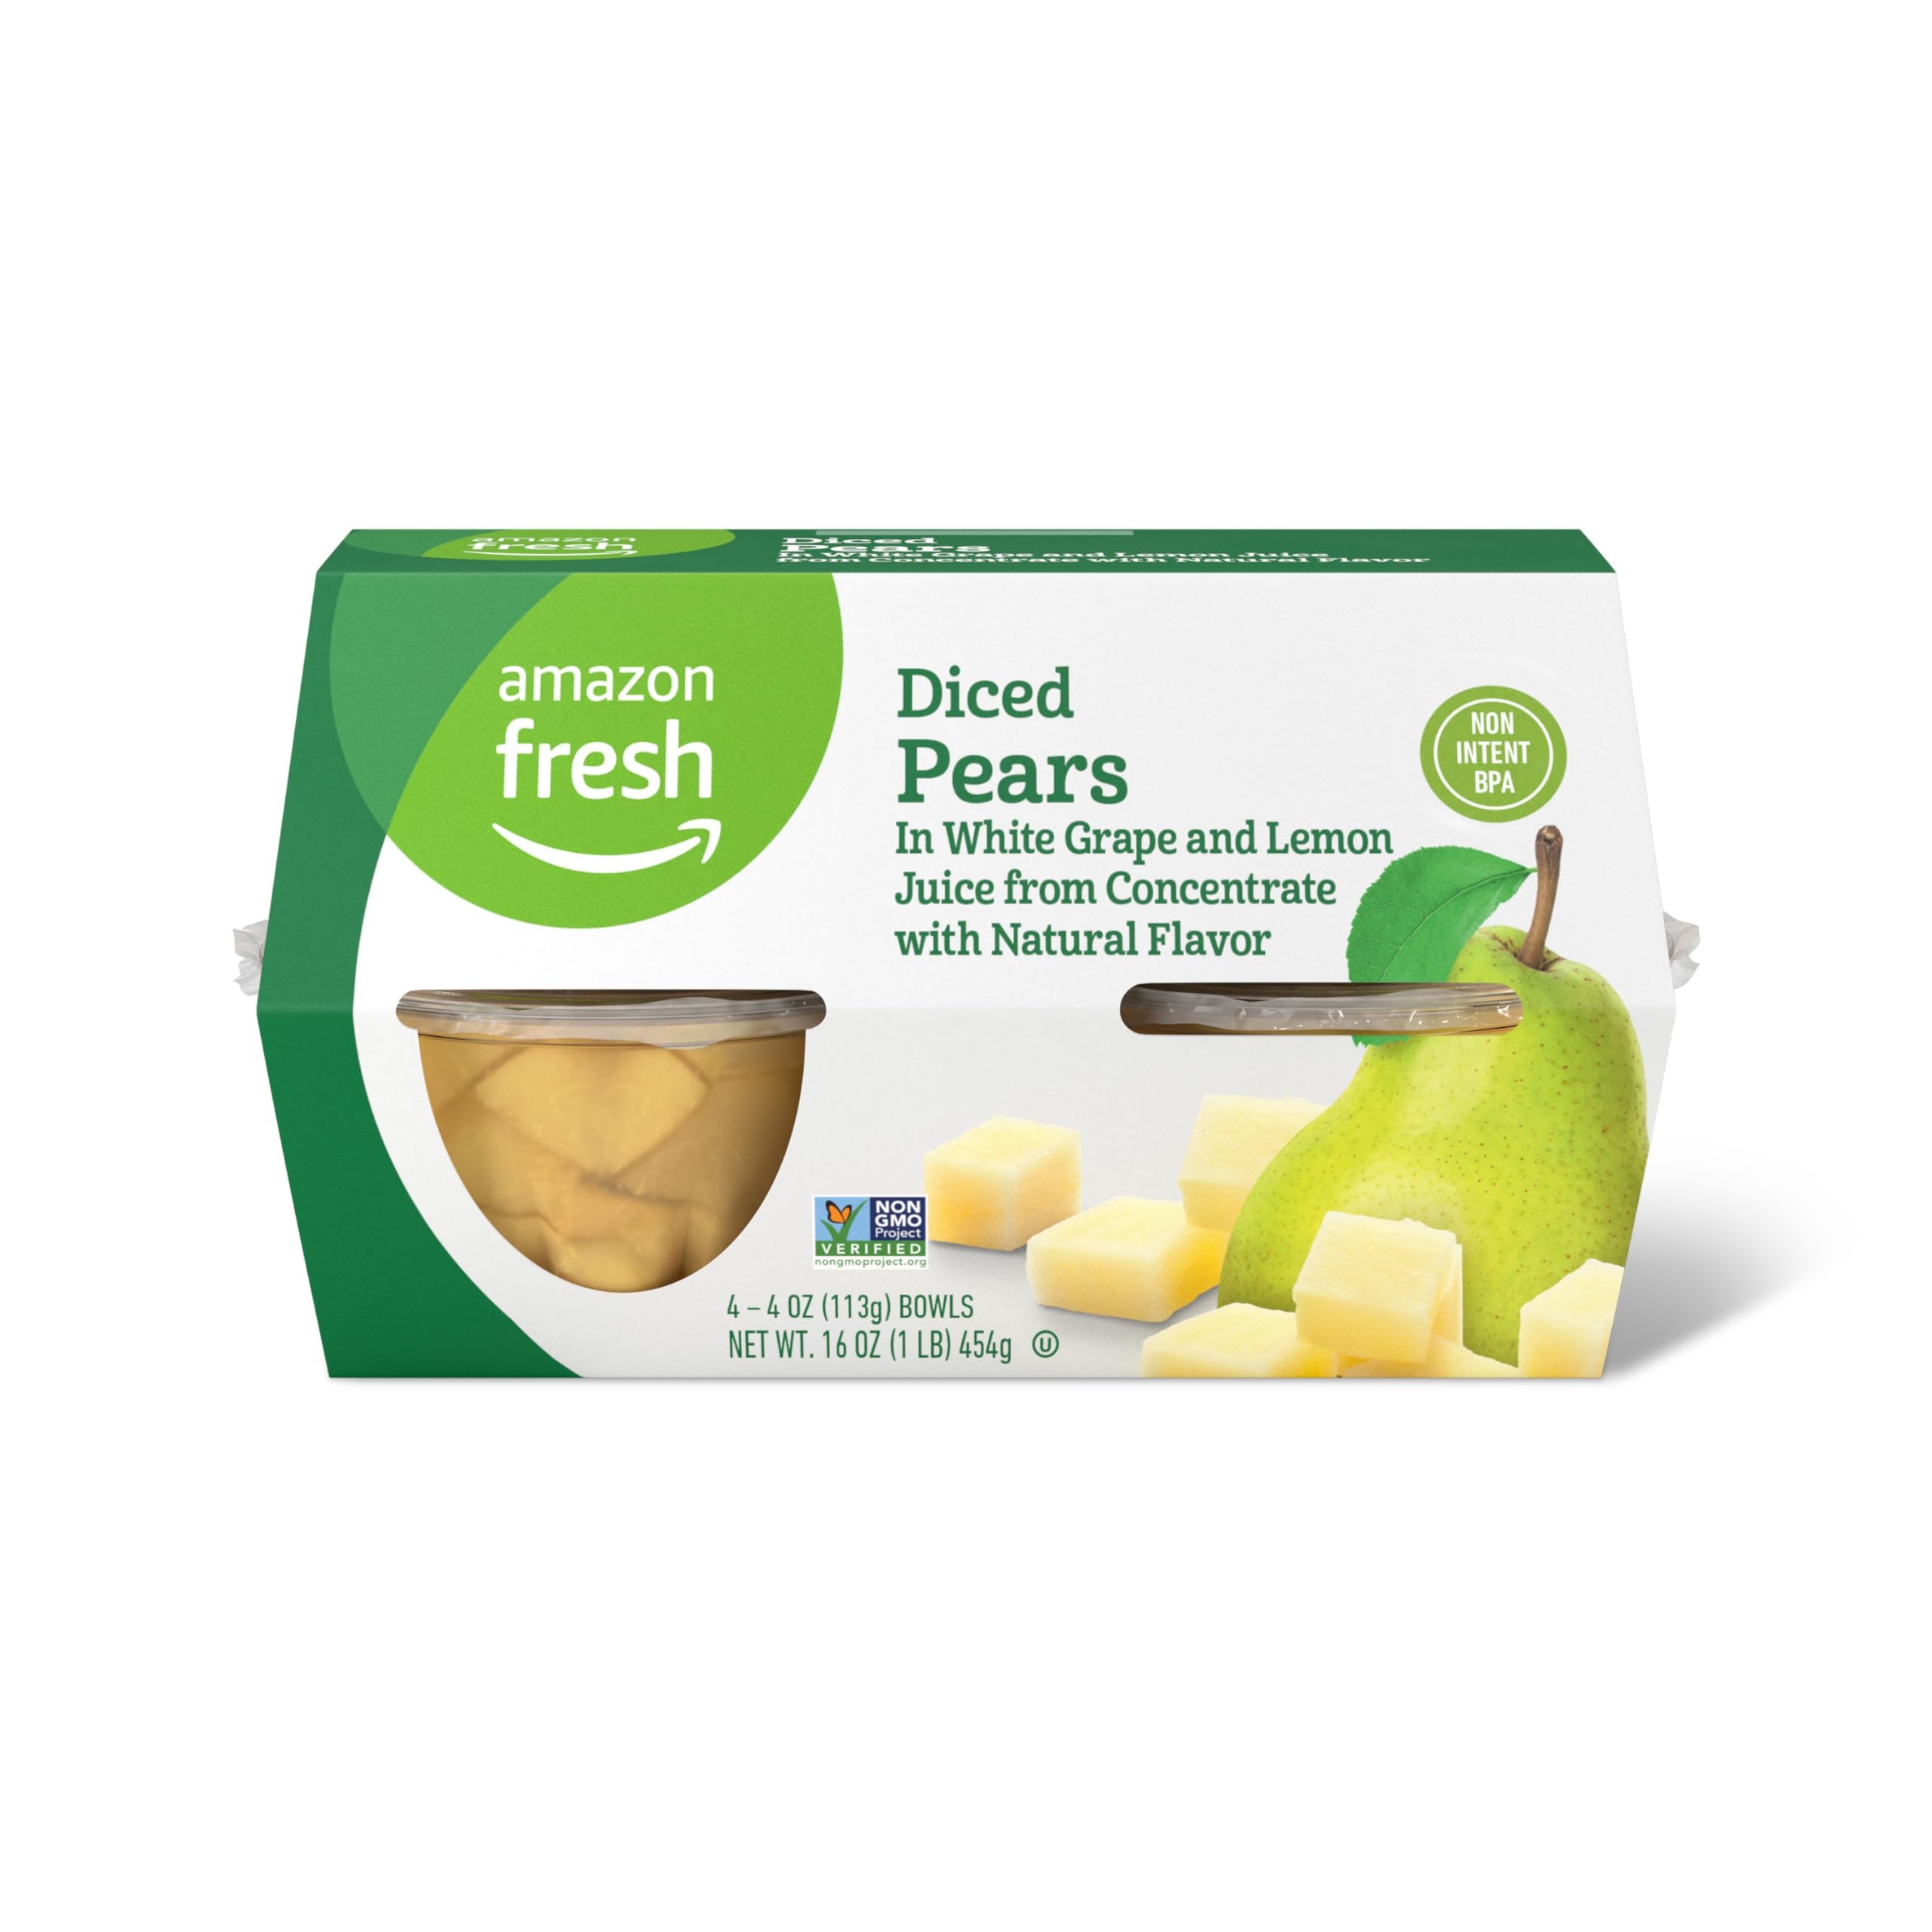
Item Name: Amazon Fresh, Diced Pears in White Grape and Lemon Juice, 4 Oz Bowls (Pack of 4) (Previously Happy Belly, Packaging May Vary)
Bullet Point 1: WHAT'S INSIDE: Four 4-ounce bowl of Diced Pears in White Grape and Lemon Juice
Bullet Point 2: NEW LOOK: Your favorite Happy Belly products are now part of the Amazon Fresh family! Packaging may vary, but the product and quality you love are exactly the same.
Bullet Point 3: HIGH QUALITY, LOW PRICES: Amazon Fresh brand products are all about high-quality food that fits every budget, every day.
Bullet Point 4: ONLY FROM AMAZON: Look for the Amazon Fresh label to find great deals on a wide selection of grocery essentials.
Value: 16.0
Unit: Ounce

Price: 2.79